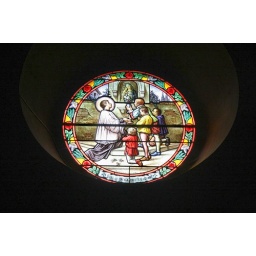
A pretty stained glass window over one of the side chapels at Tirano's main church.